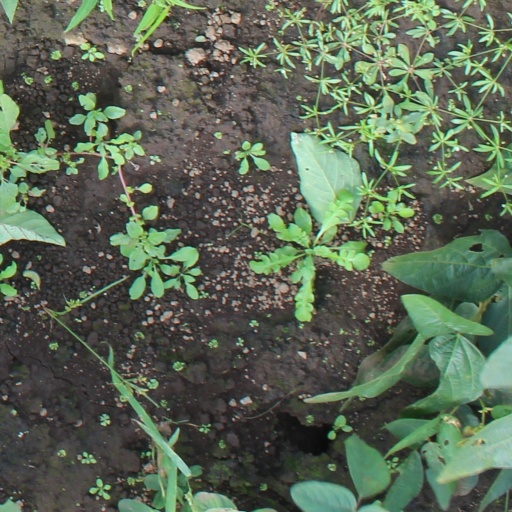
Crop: soybean